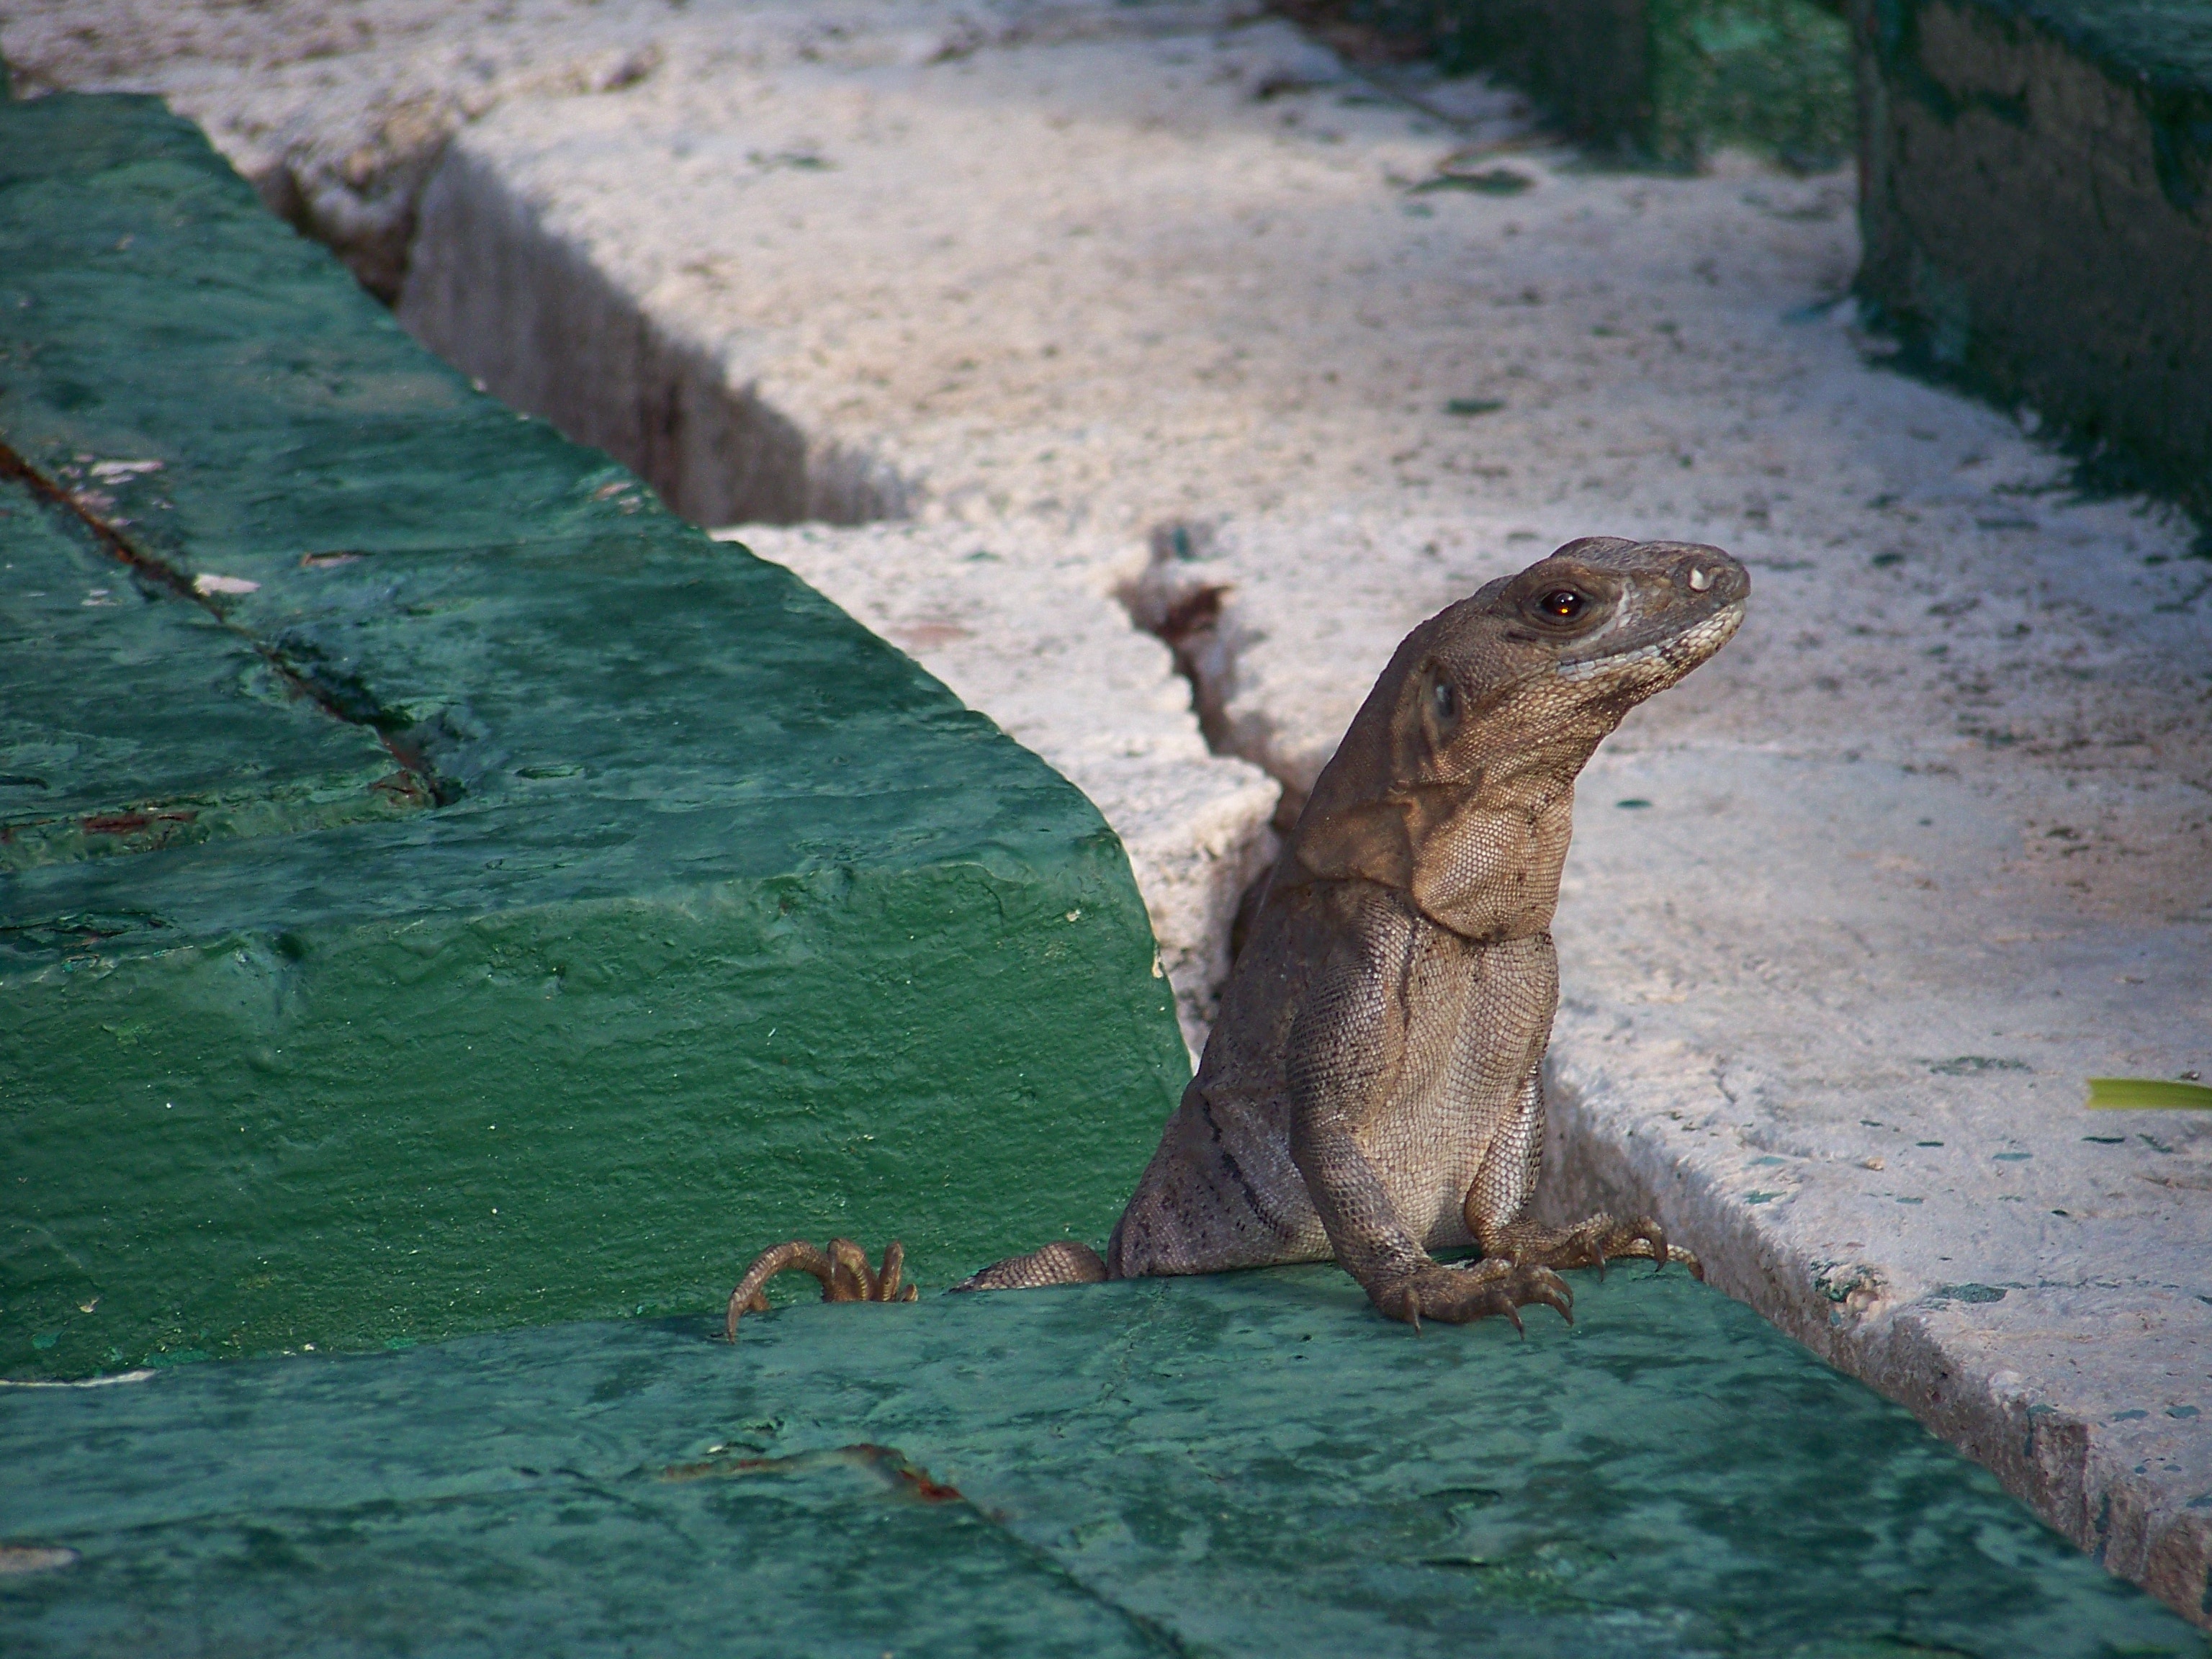
sea, nature, animal, cute, lookout, wildlife, zoo, reptile, fauna, lizard, vertebrate, curious